Filipino nationalism

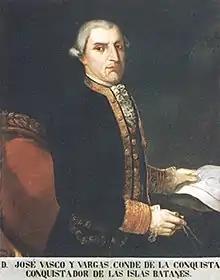

During the 1780s, two institutions were established in order to enhance the economic capacity of the Philippines. These were the Economic Societies of Friends of the Country and the Royal Company of the Philippines. The former, introduced by Governor-General Jose Basco in 1780, was composed of leading men in business, industry and profession, the society was tasked to explore and exploit the natural resources of the archipelago. It offered local and foreign scholarships, besides training grants in agriculture and established an academy of design. It was also credited to the carabao ban of 1782, the formation of the silversmiths and gold beaters guild and the construction of the first papermill in the Philippines in 1825. The latter, created by Carlos III on March 10, 1785, was granted exclusive monopoly of bringing to Manila; Chinese and Indian goods and shipping them directly to Spain via the Cape of Good Hope. It was stiffly objected by the Dutch and English who saw it as a direct attack on their trade of Asian goods. It was also vehemently opposed by the traders of the Galleon trade who saw it as competition.